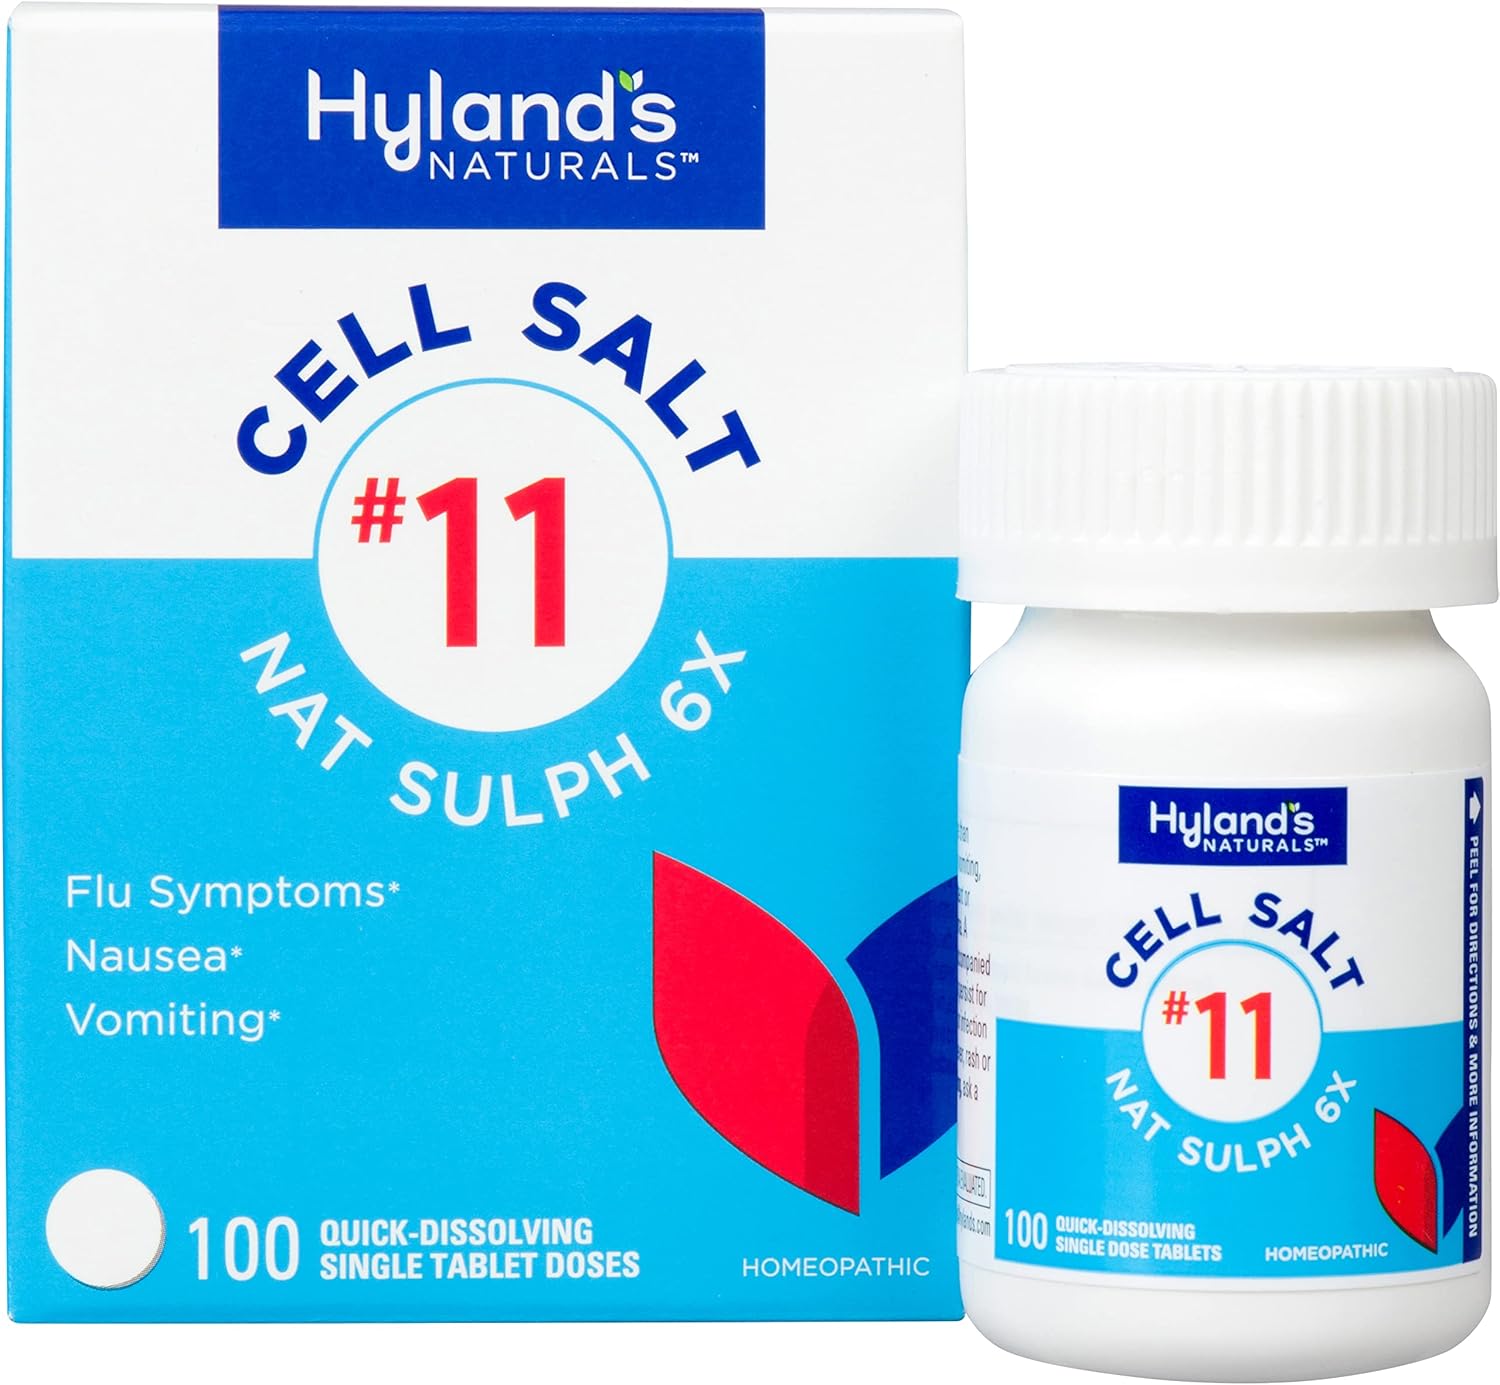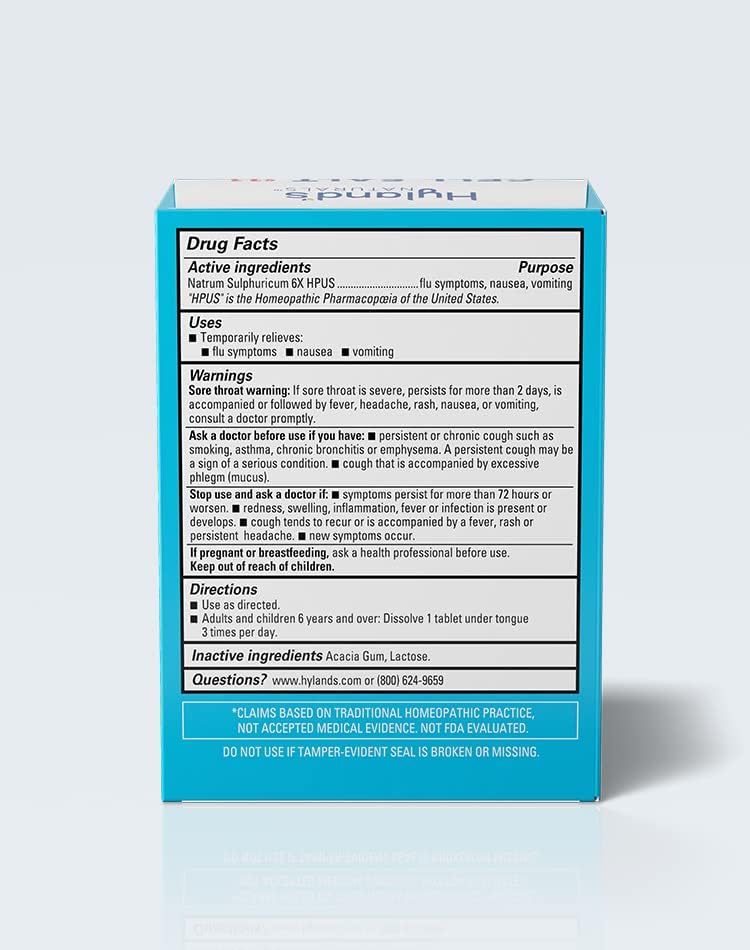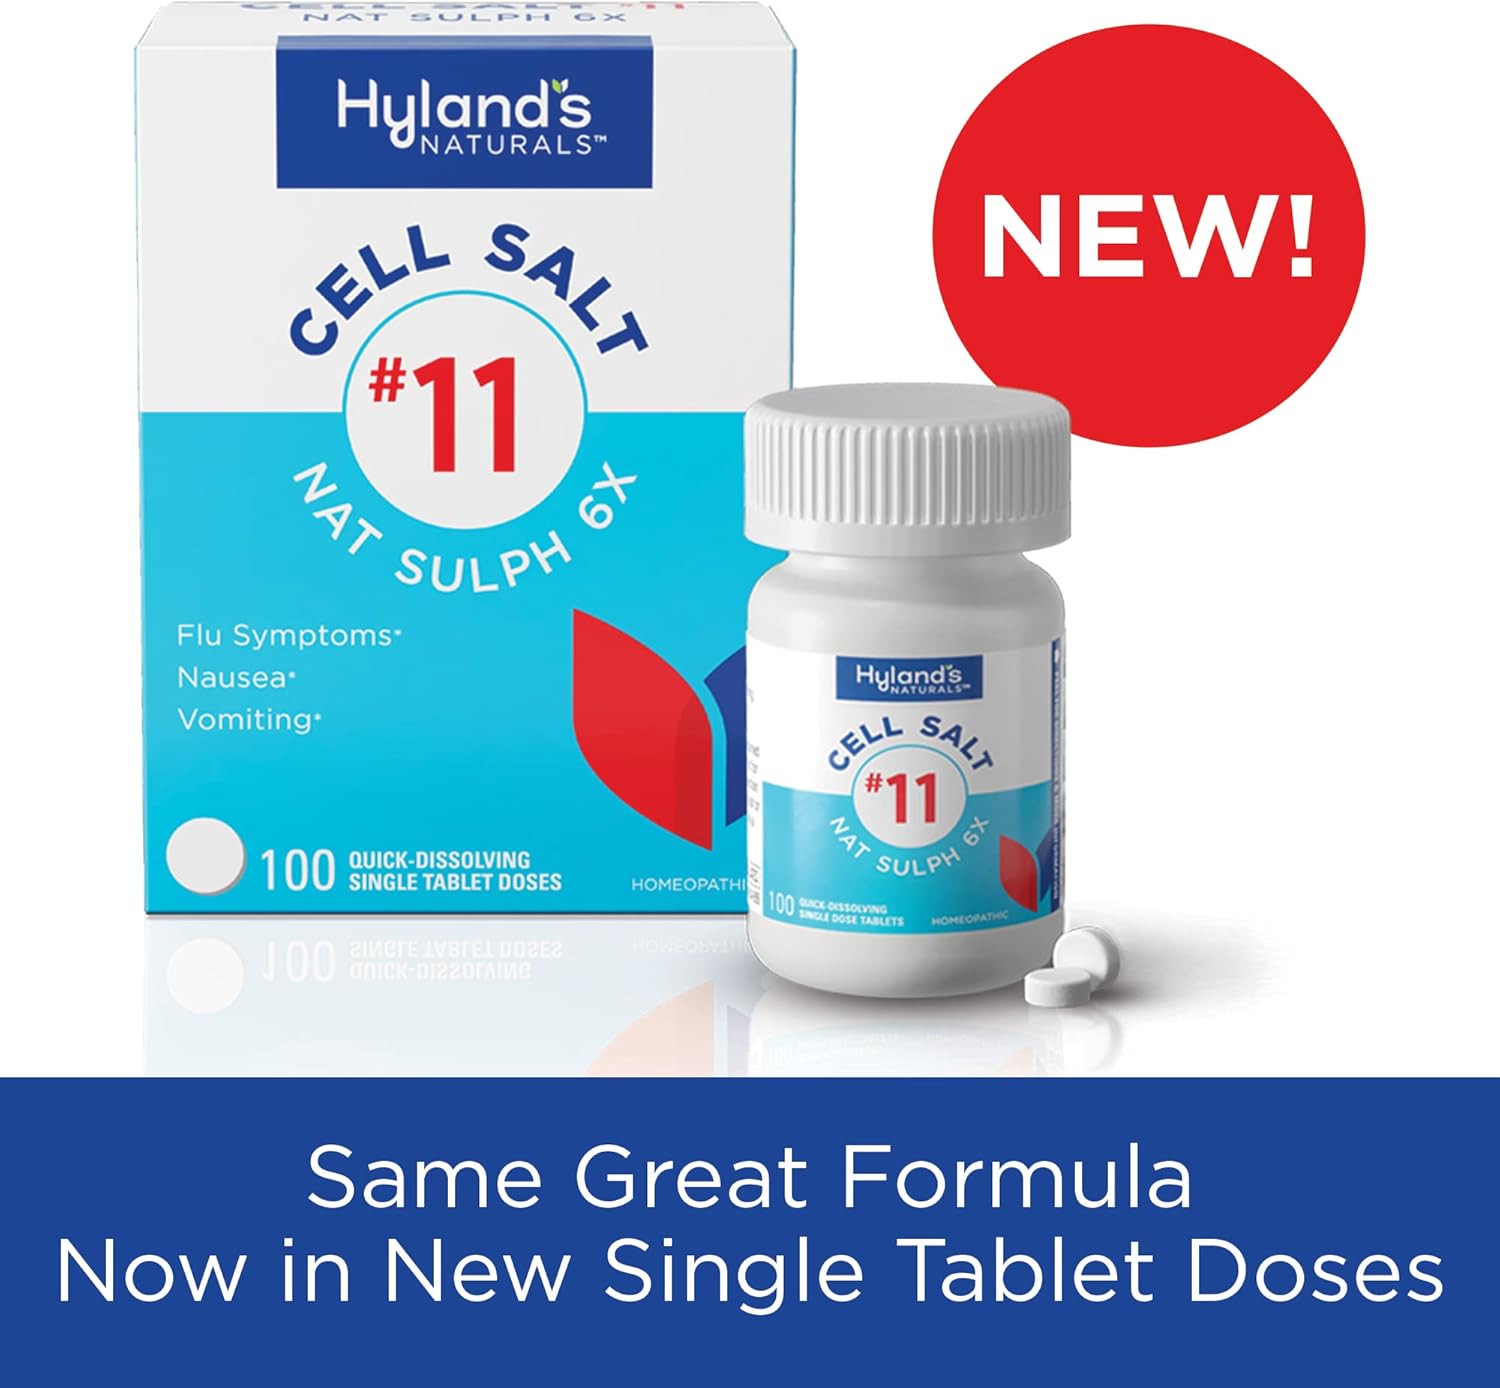
Hyland’s Naturals No. 11 Cell Salt Nat Sulph 6X Tablets, Cold and Flu Medicine, Nausea Relief, Quick Dissolving Tablets, 100 Count
Category: Health & Personal Care
Hyland's Naturals Cell Salts #11 Natrum Sulphuricum 6X Tablets, Natural Relief of Flu, Nausea, and Vomiting, 100 Count Relief of symptoms of the flu including nausea, vomiting. NATURAL REMEDIES SINCE 1903. Hyland’s Naturals is a leading consumer health brand with more than a century of history making high quality products to help people live healthier and happier lives. Made with natural active ingredients, our products contain no artificial flavors or sugars, dyes or parabens. With a state-of-the-art, FDA regulated and cGMP compliant facility, our top-selling products are sold in more than 15 countries and can be found in every major retailer in the United States. All of Hyland's Naturals products are safe, effective and completely free of aspirin, acetaminophen or ibuprofen and have no contraindications with other medications. Always read and follow the label directions when using Hyland's Naturals products SAFE AND RELIABLE.
Features: RELIEF OF FLU, NAUSEA AND VOMITING SYMPTOMS: Relief of symptoms of the flu including nausea, vomiting | EASY TO TAKE: Quick-dissolving tablets that melt in your mouth almost instantly | 100 TABLETS = UP TO 100 DOSES: of Hyland's Naturals Nat. Sulph. 6X; (Natrum Sulphuricum 6X HPUS) Now in a single tablet dose. | NATURAL FLU, NAUSEA AND VOMITING SYMPTOM RELIEF MEDICINE: Contains no sugar, artificial flavors, dyes or parabens | SAFE AND NON-HABIT FORMING: Our gentle formulas are made with all natural active ingredients. There are no known side-effects and will not conflict with any medications you may be taking | KEEPING FAMILIES HEALTHY: Hyland’s Naturals is a leading consumer health brand with more than a century of history making high quality products to help people live healthier and happier lives. | Made in the USA